Promenadenring (Leipzig)

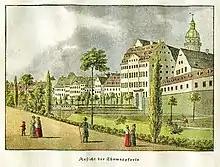
The promenade next to St. Thomas portal (1800)

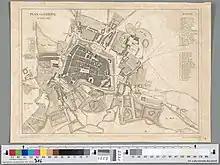
Map of Leipzig (1813), having east at the top, with cognizable Promenadenring

The Promenadenring Leipzig ("Ring of promenades") is the oldest municipal landscape park in Germany and one of the most important garden and cultural monuments in the city. The term is also used as a synonym for Leipzig's inner city ring road, a traffic facility that is connected to the green spaces of the Promenadenring. Like the inner city ring road, the promenade ring is about 3.6 kilometers long (2.24 mi.).